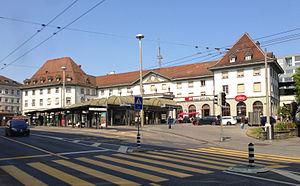
La gare de Fribourg en juillet 2013.
La gare de Fribourg est une gare ferroviaire et routière située à Fribourg, en Suisse.